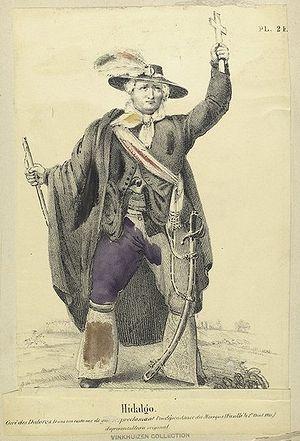
Hidalgo. Curé des Dolores dans son costume de guerre, proclammant l'independénce du Mexique (fusille le 1er août, 1811) d'après un tableau original)